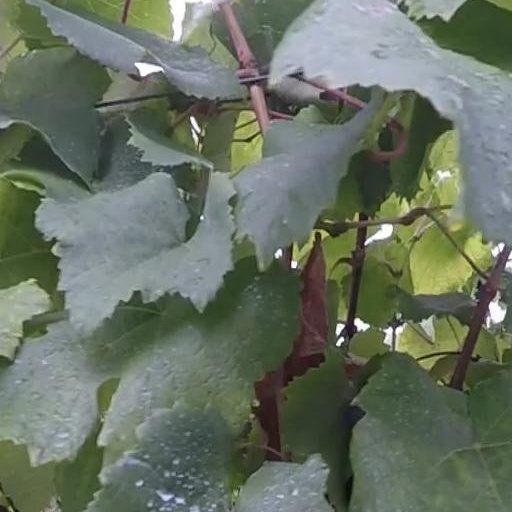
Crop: grape